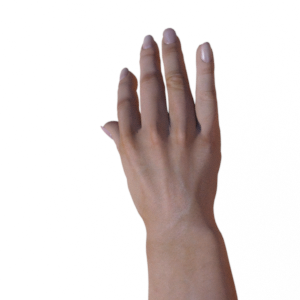
Label: paper